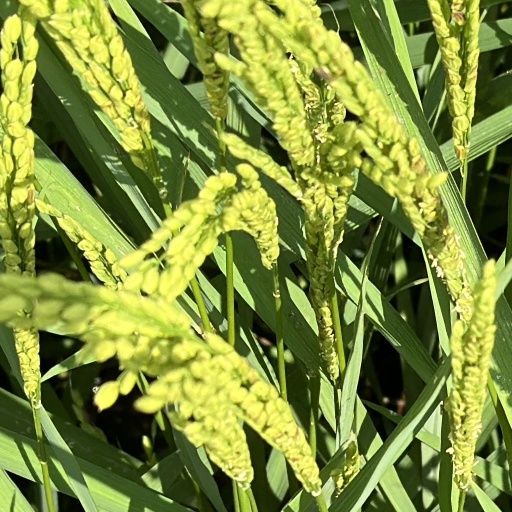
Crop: rice